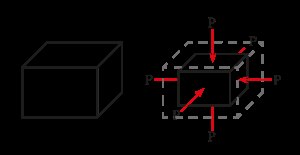
Kompressibilitetsmodul
Tegning af forskydning
Kompressibilitetsmodul er i mekanikken en af de parametre, der beskriver et materiales stivhed.